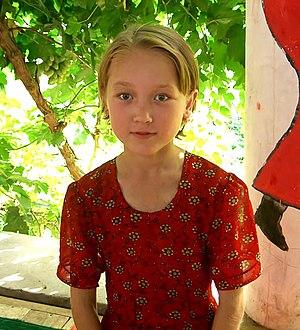
La blondeur est l'attribut des personnes ayant des cheveux de teinte plutôt claire, « jaunes » ou dorés, blond vénitien, cendrés, platine, etc.